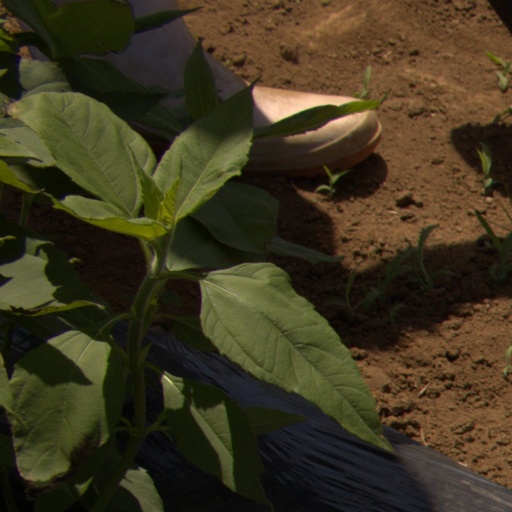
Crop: Jerusalem artichoke